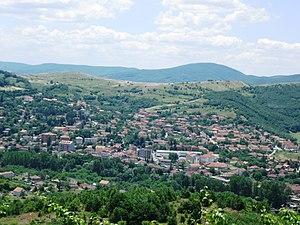
Zvečan en serbe latin et Zveçan en albanais est une ville et une commune du nord du Kosovo. Elle fait partie du district de Mitrovicë/Kosovska Mitrovica. En 1991, la ville intra muros comptait 3 261 habitants et la commune/municipalité 10 030 ; selon des estimations de 2009 comptabilisées pour le recensement kosovar de 2011, la ville comptait 1 297 et la municipalité 7 481. En 2013, l'OSCE, s'appuyant sur des sources municipales, estime la population de la commune à environ 17 000 habitants.